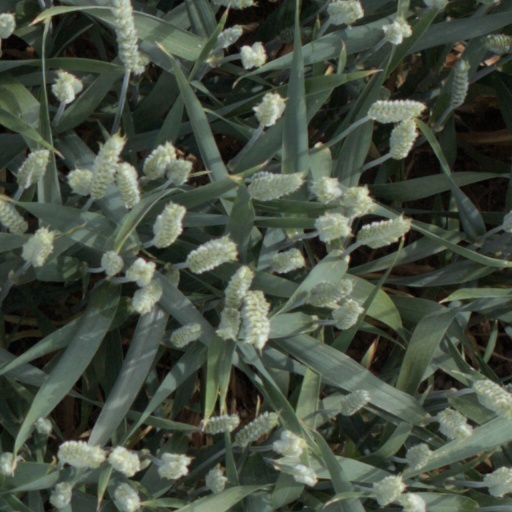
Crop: wheat